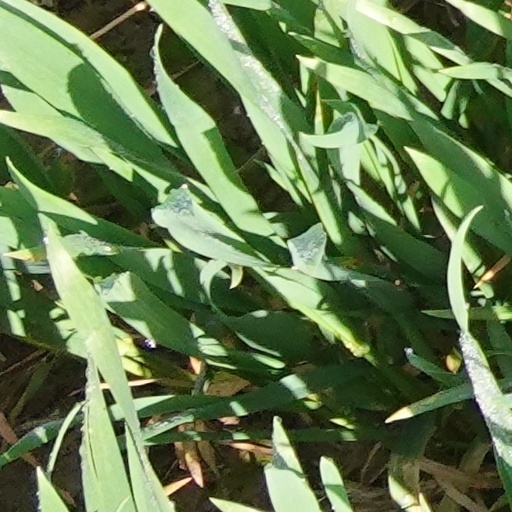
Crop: wheat